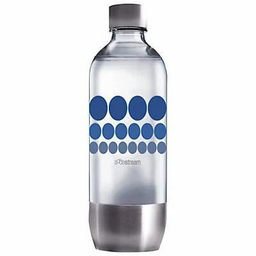
Label: plastic